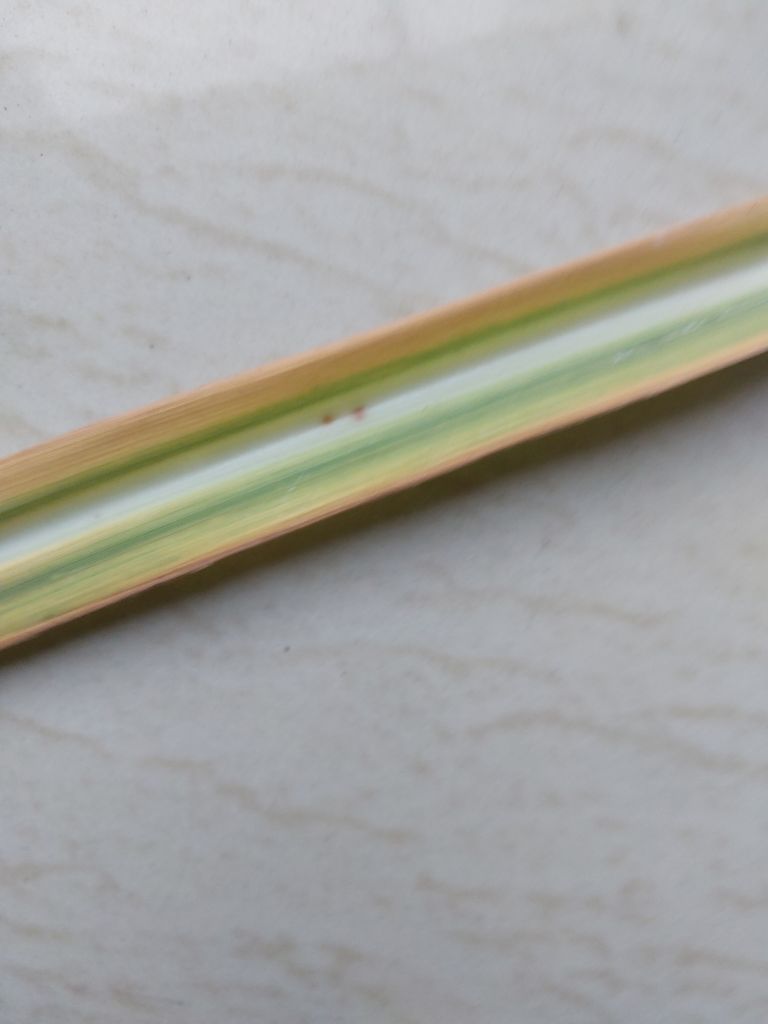
Label: Brown Spot